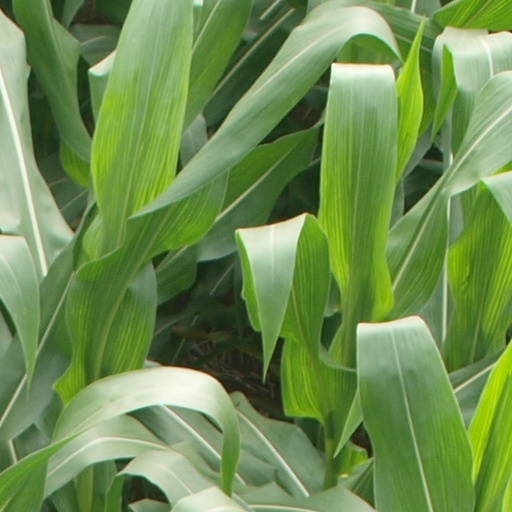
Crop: maize; corn